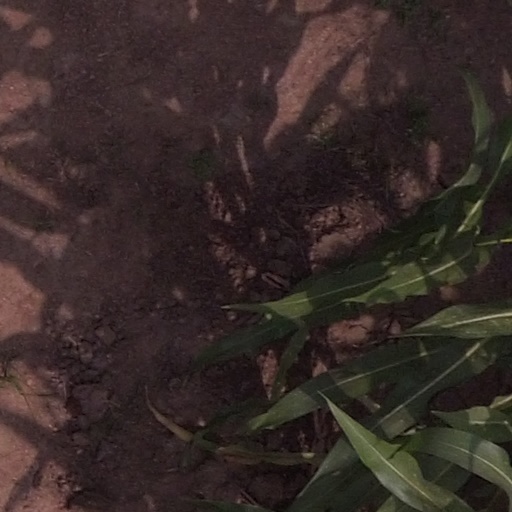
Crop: maize; corn